Scott Mann (politician)

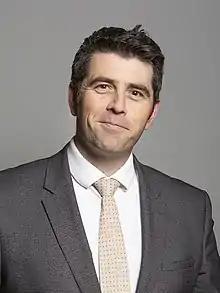
Official portrait, 2019

Scott Leslie Mann (born 24 June 1977) is a British Conservative politician who was the Member of Parliament (MP) for North Cornwall from 2015 to 2024. He served as Parliamentary Under-Secretary of State for Growth and Rural Affairs from September to October 2022 and a Government Whip (Lord Commissioner of the Treasury). Between 2009 and 2016 he represented the Wadebridge West ward on Cornwall Council.